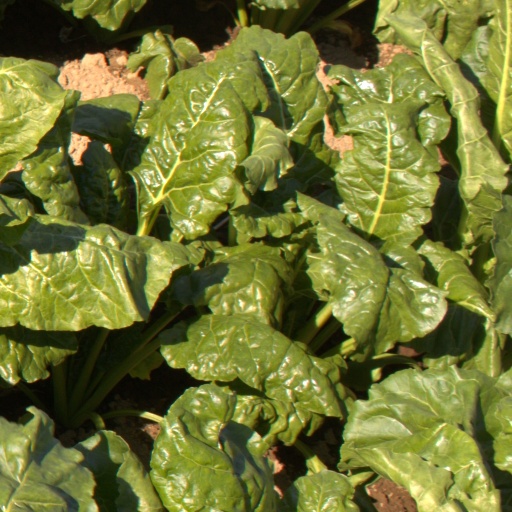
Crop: sugar beet